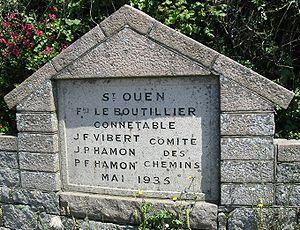
Le comité des chemins est l'autorité paroissiale ayant pouvoir sur l'ensemble de la voirie des îles Anglo-Normandes.